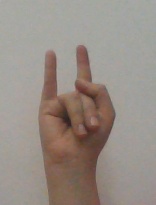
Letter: la